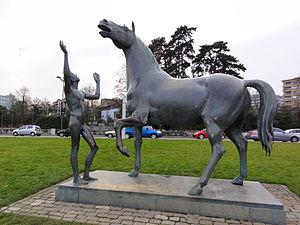
Sculpture du suisse Heinz Schwartz Quai Wilson Rade de Genève
Heinz Schwarz, né à Arbon en 1920 et mort à Satigny en 1994, est un sculpteur, dessinateur et peintre suisse.